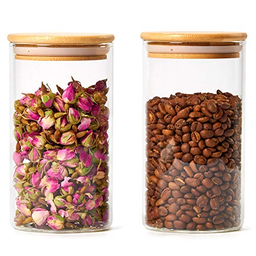
Label: glass